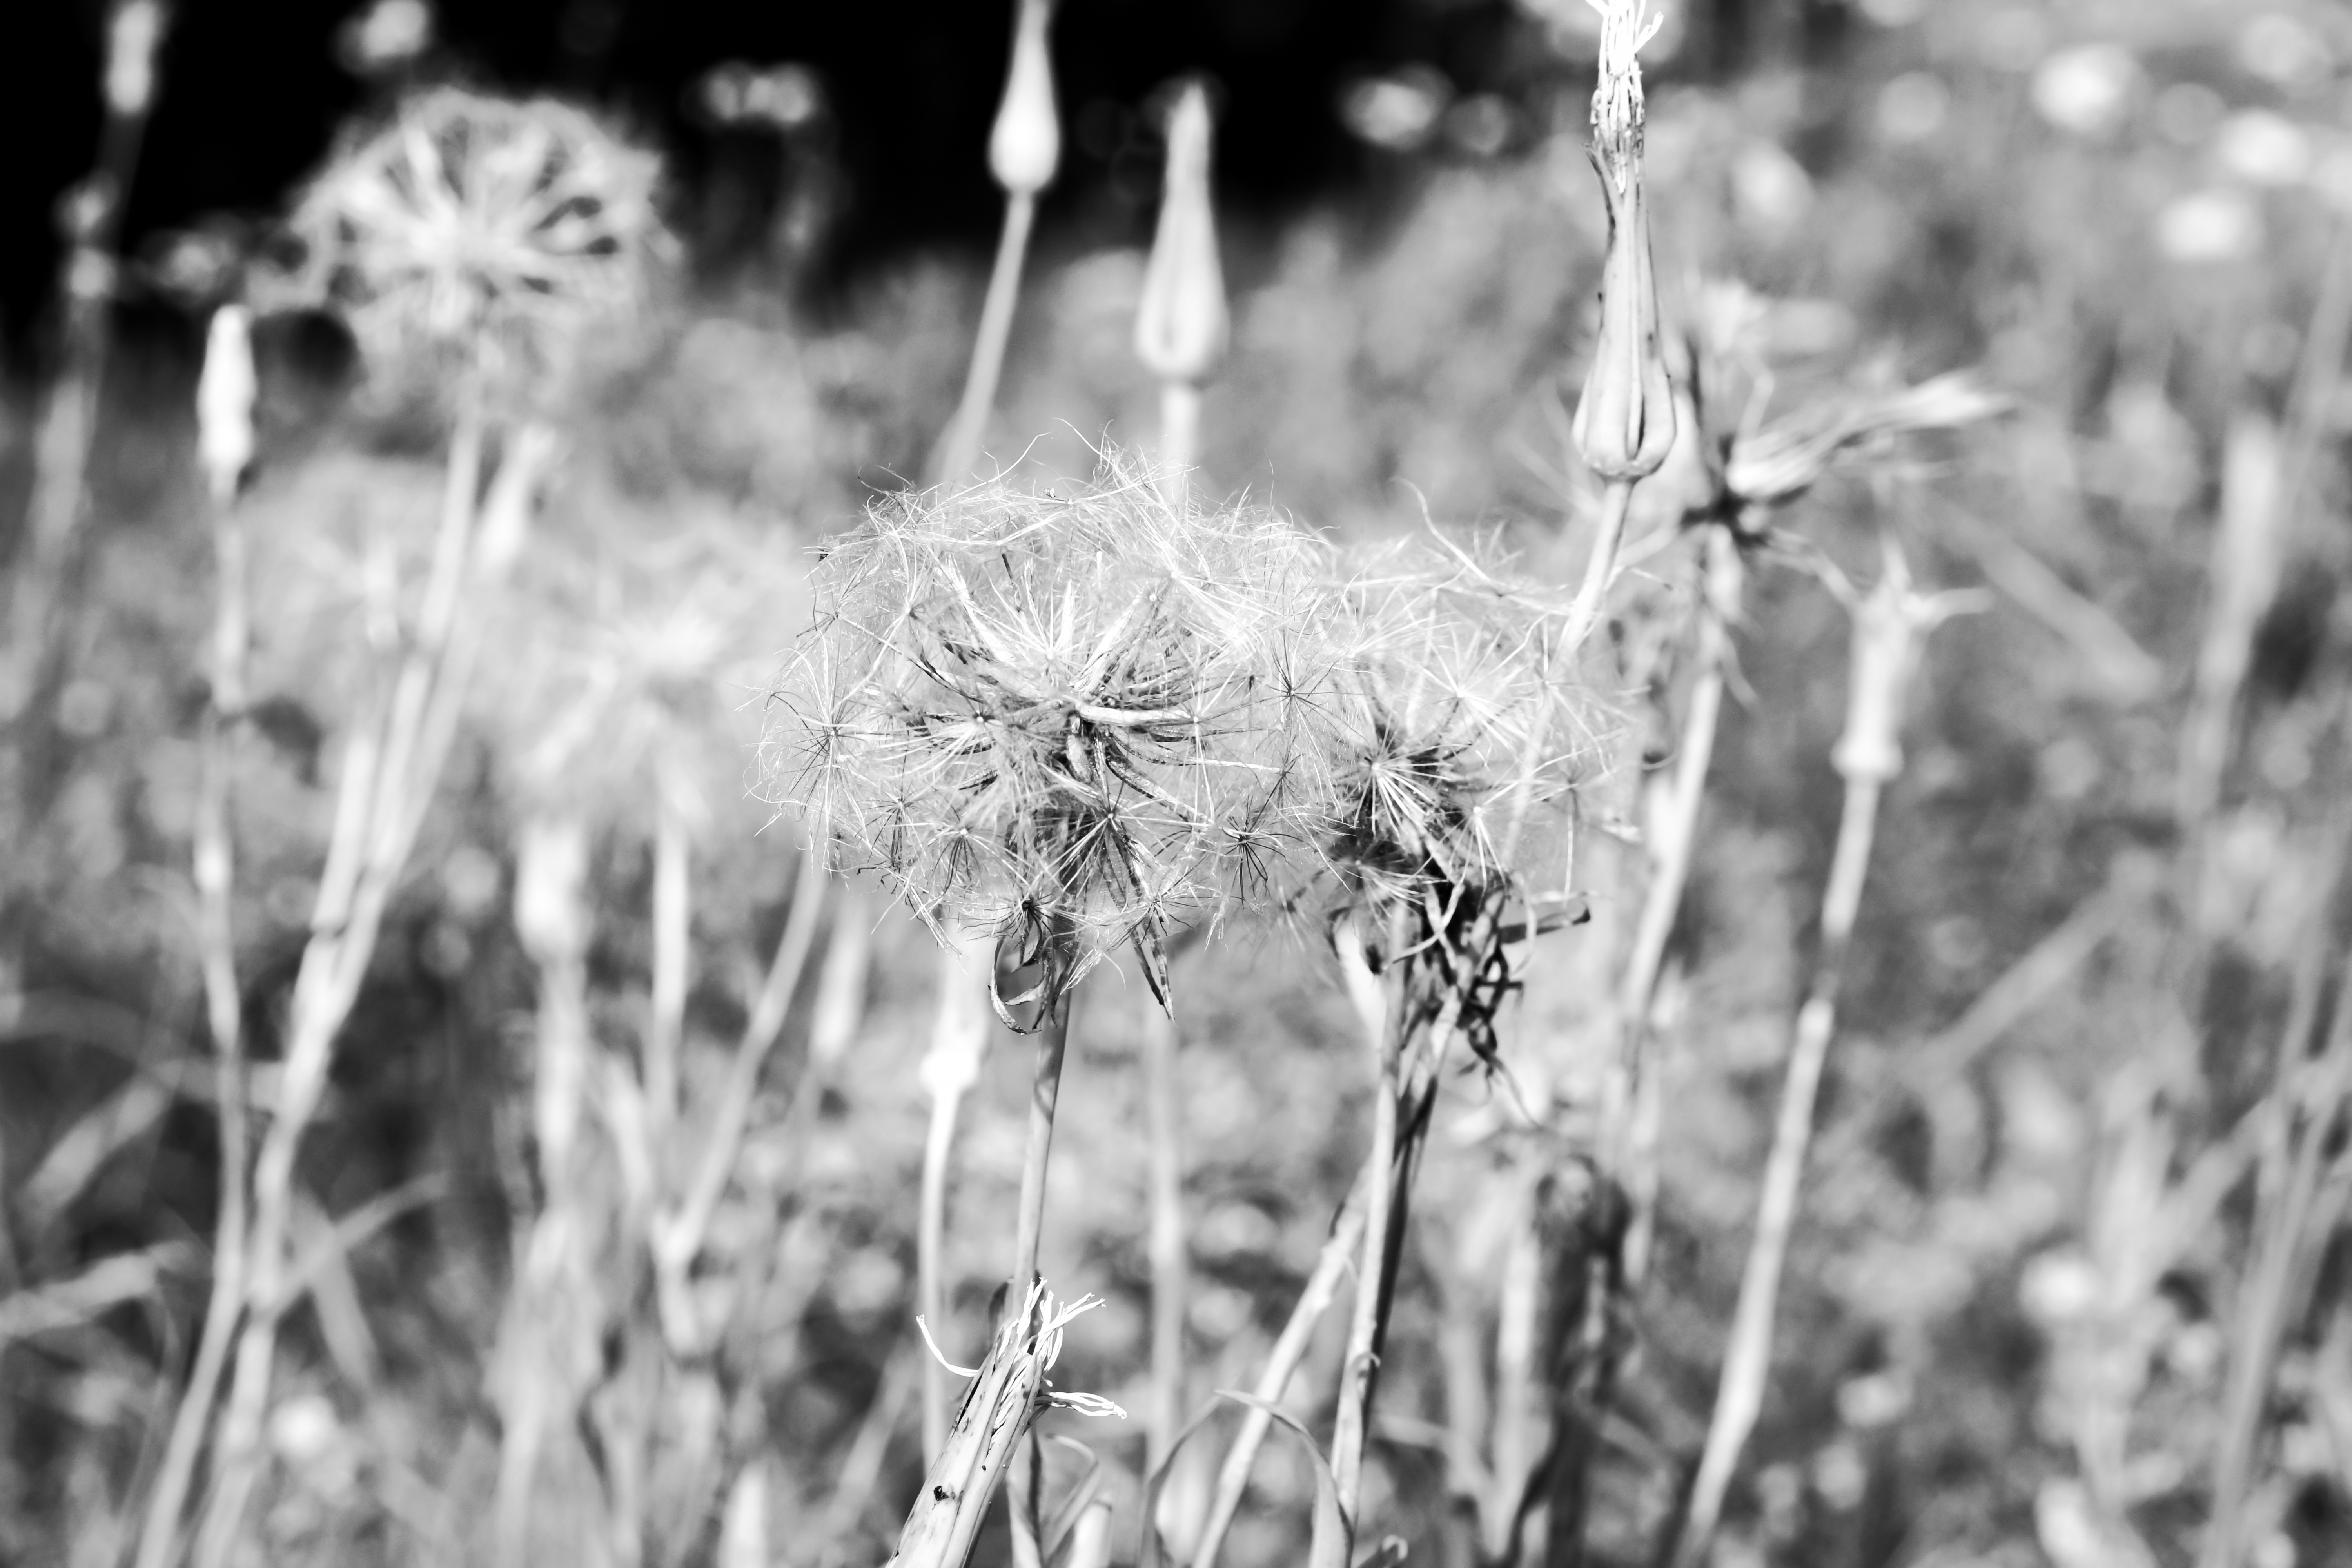
nature, grass, branch, winter, black and white, plant, field, photography, meadow, dandelion, sunlight, leaf, flower, frost, scrub, summer, dried, monochrome, flora, season, close up, grasses, macro photography, monochrome photography, grass family, plant stem